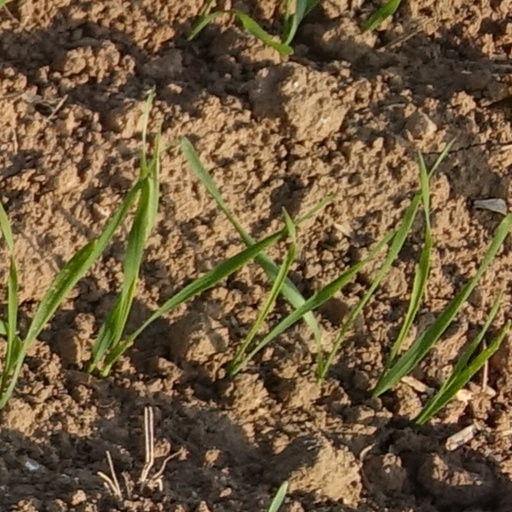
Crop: wheat